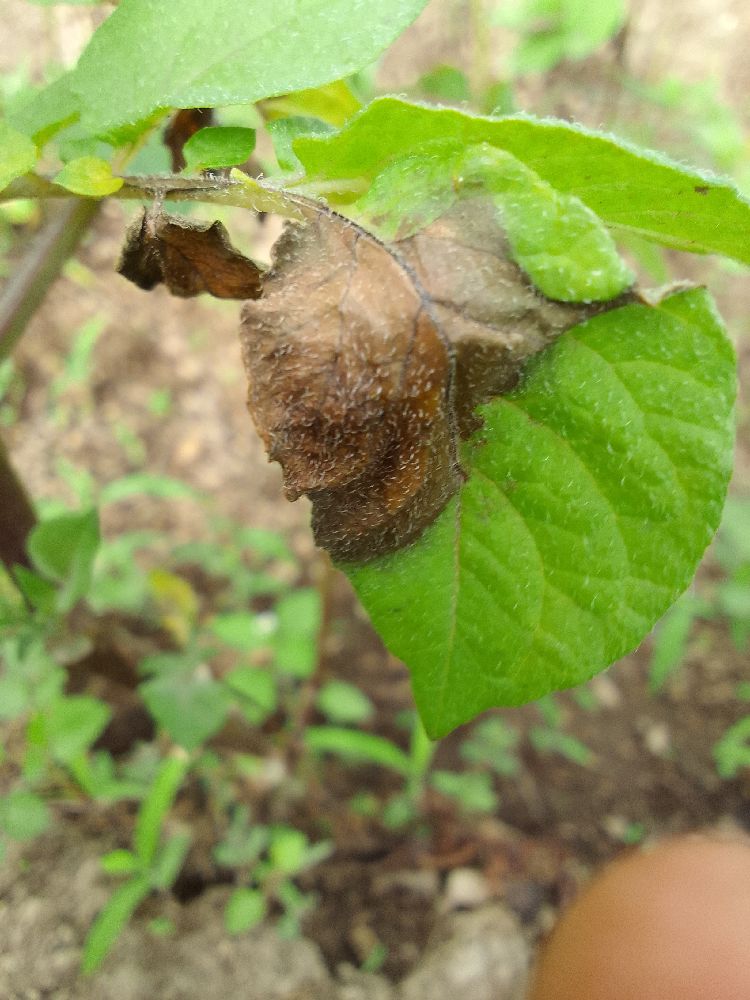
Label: Late blight